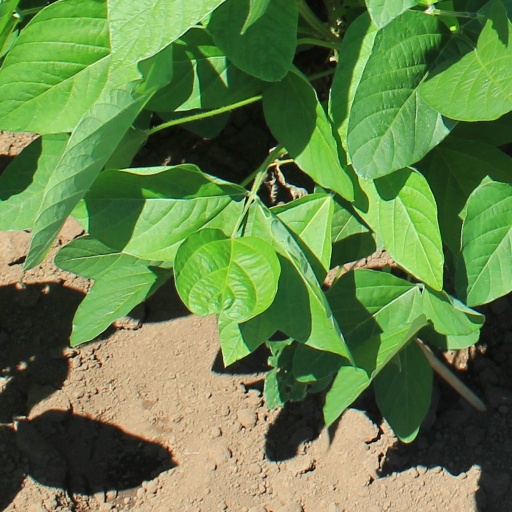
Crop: soybean